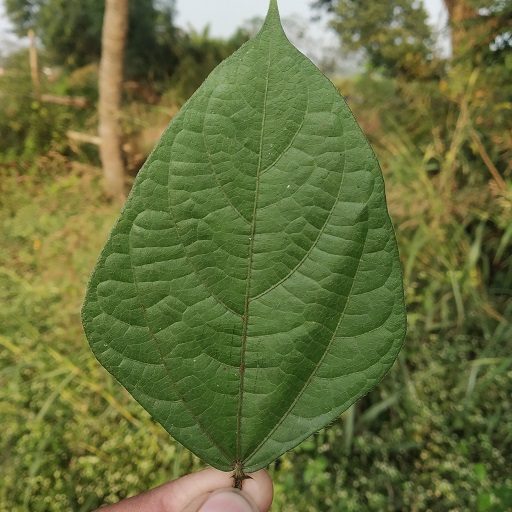
Label: Healthy